Leslie Wilkie

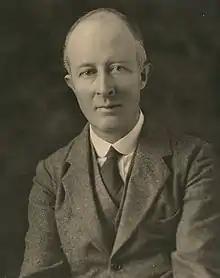

Leslie Andrew Alexander Wilkie (27 June 1878 – 4 September 1935) was an Australian artist and the president of the South Australian Society of Arts from 1932 to 1934.